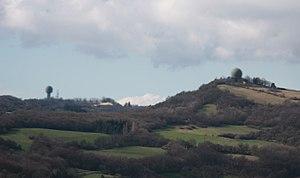
Les radars ""palmier"" à droite et le ""23 cm"" à gauche qui se trouvent au sommet du Mont Thou et du Mont Verdun, photo prise du Mont Cindre, aux environs de Lyon"
Le mont Verdun est, avec ses 626 mètres d'altitude, le point culminant des monts d'Or et de la métropole de Lyon, au nord-ouest de Lyon.
La base aérienne 942 Lyon-Mont Verdun, située au sommet du Mont Verdun, est une base de l'Armée de l'air française. Elle est le principal site opérationnel du commandement de la défense aérienne et des opérations aériennes. Centre névralgique de la défense aérienne française, elle est aussi un des quatre centres de validation du nouveau système intégré de commandement et de conduite d'opération aérienne de l'Organisation du traité de l'Atlantique nord. Base militaire de commandement, elle abrite 1 300 administrés autour du Centre National des Opérations Aériennes, un centre de conduite des Forces aériennes stratégiques et de la Force océanique stratégique, ainsi que les installations du Centre de Détection et de contrôle 05.942 dont la zone de responsabilité couvre le quart sud est de la France.
Le mont Thou est, avec ses 609 mètres d'altitude, le deuxième plus haut sommet, derrière le mont Verdun, des monts d'Or, au nord-ouest de Lyon. Il est situé sur le territoire de la commune de Saint-Cyr-au-Mont-d'Or.
Les monts d'Or sont un petit massif situé au nord-ouest de Lyon, qui s'étend du nord au sud sur une dizaine de kilomètres, limité à l'est par la Saône, à l'ouest par une légère dépression qui le sépare de la partie nord des monts du Lyonnais.